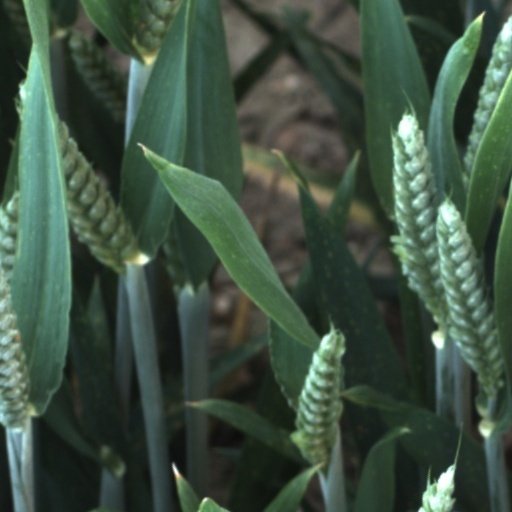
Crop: wheat